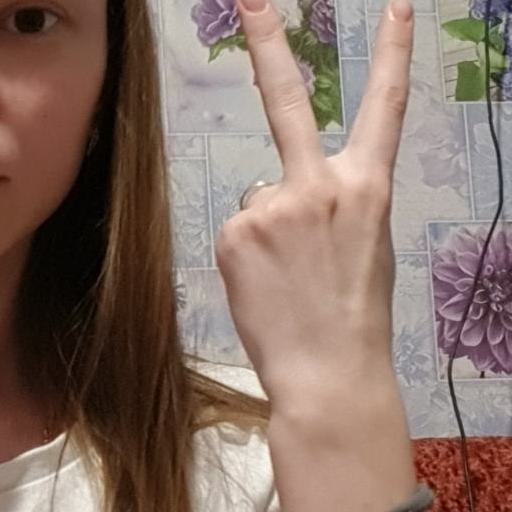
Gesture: peace_inverted